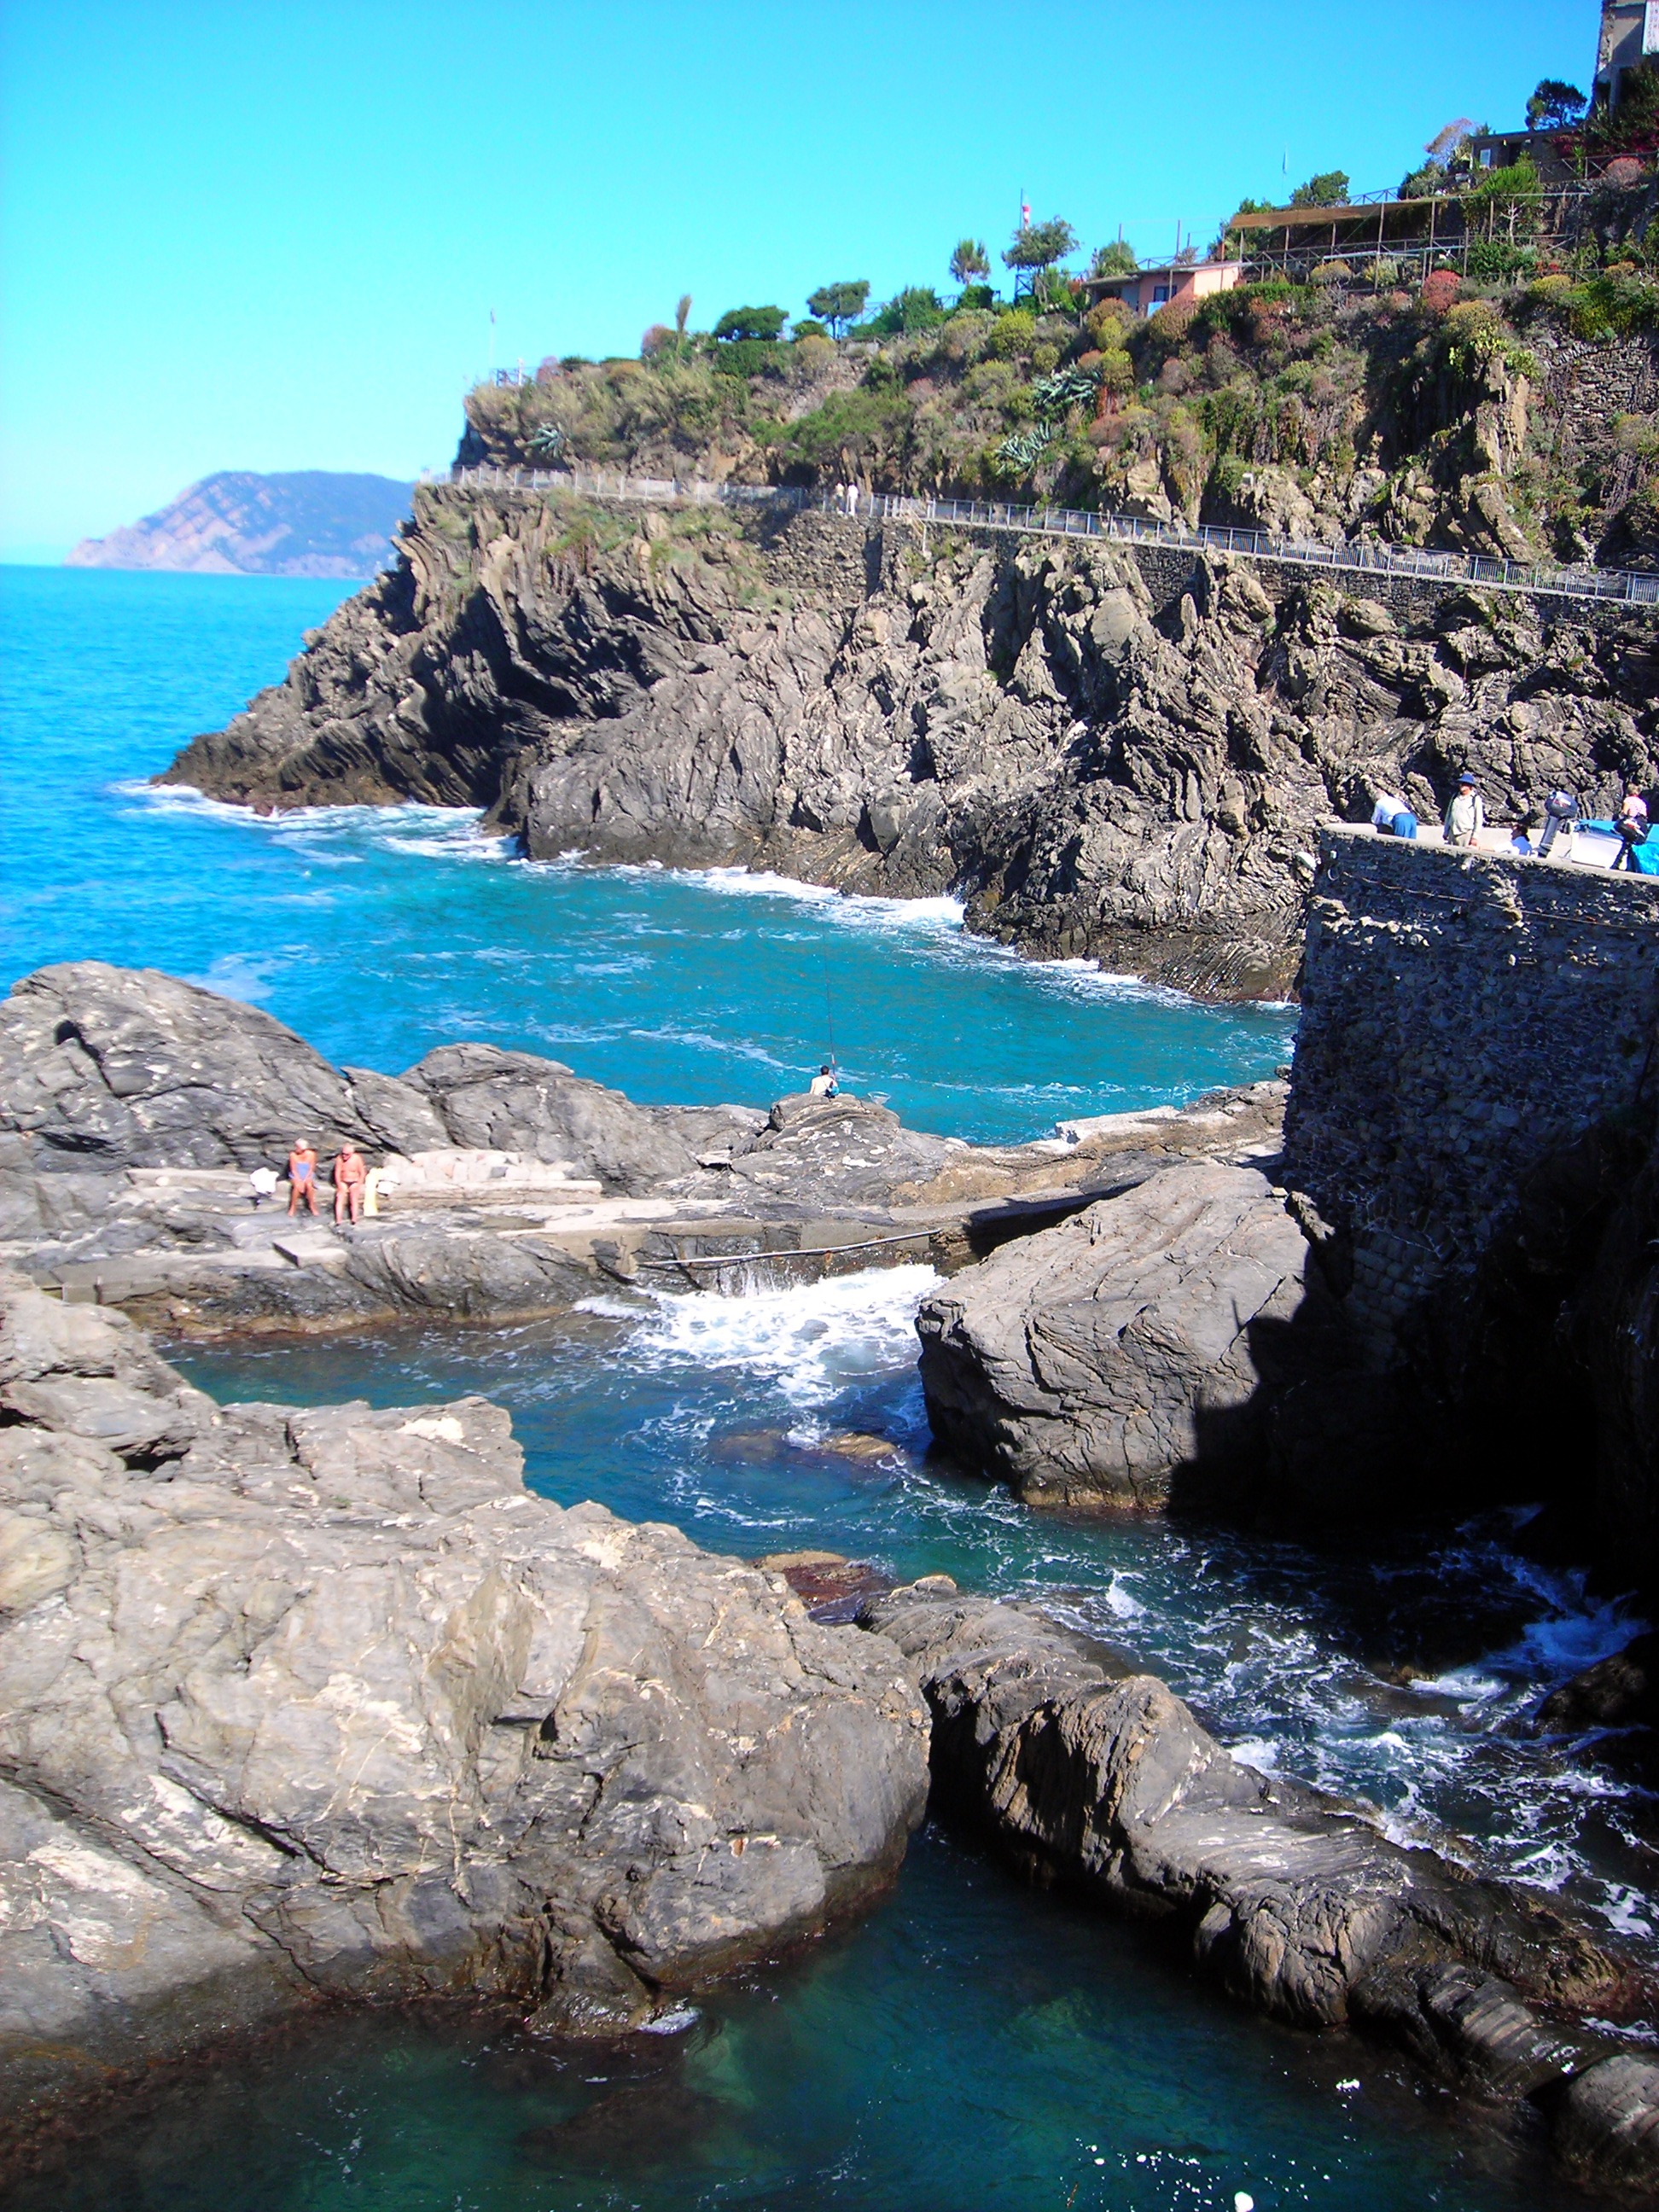
beach, sea, coast, water, rock, ocean, shore, wave, vacation, cliff, cove, bay, italy, rocky, terrain, body of water, azure, cape, islet, sky blue, landform, sea cave, geographical feature